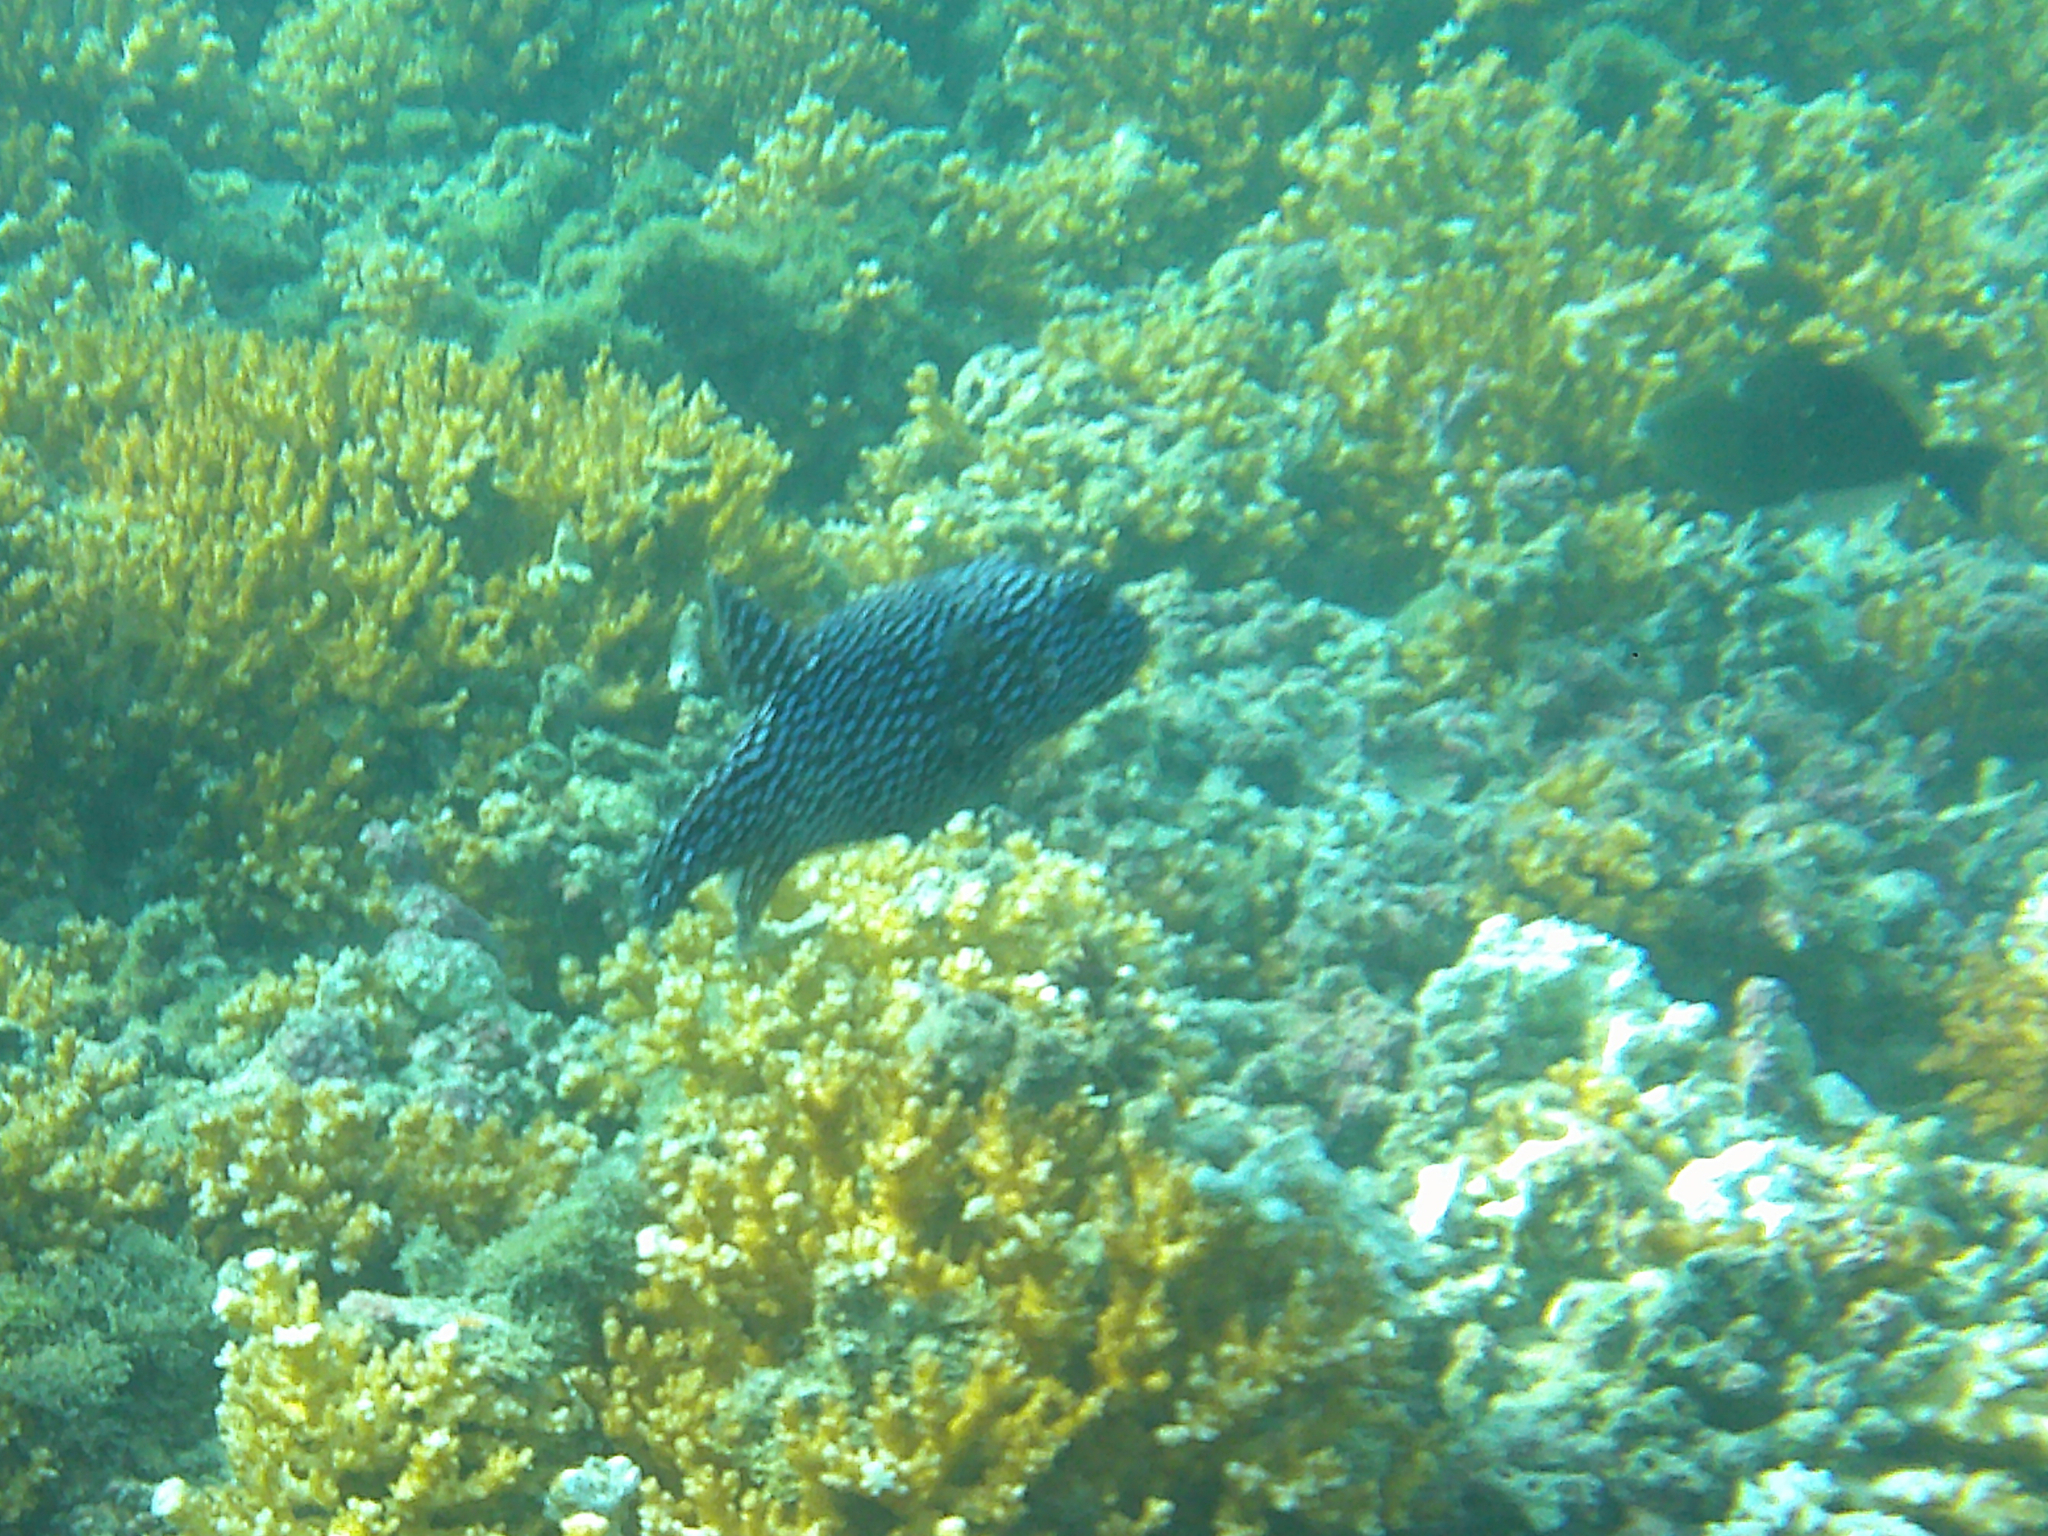
Arothron meleagris (Guineafowl Puffer)